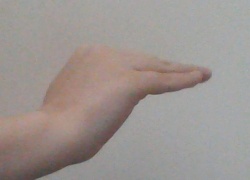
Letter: haa